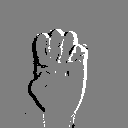
ASL letter: e